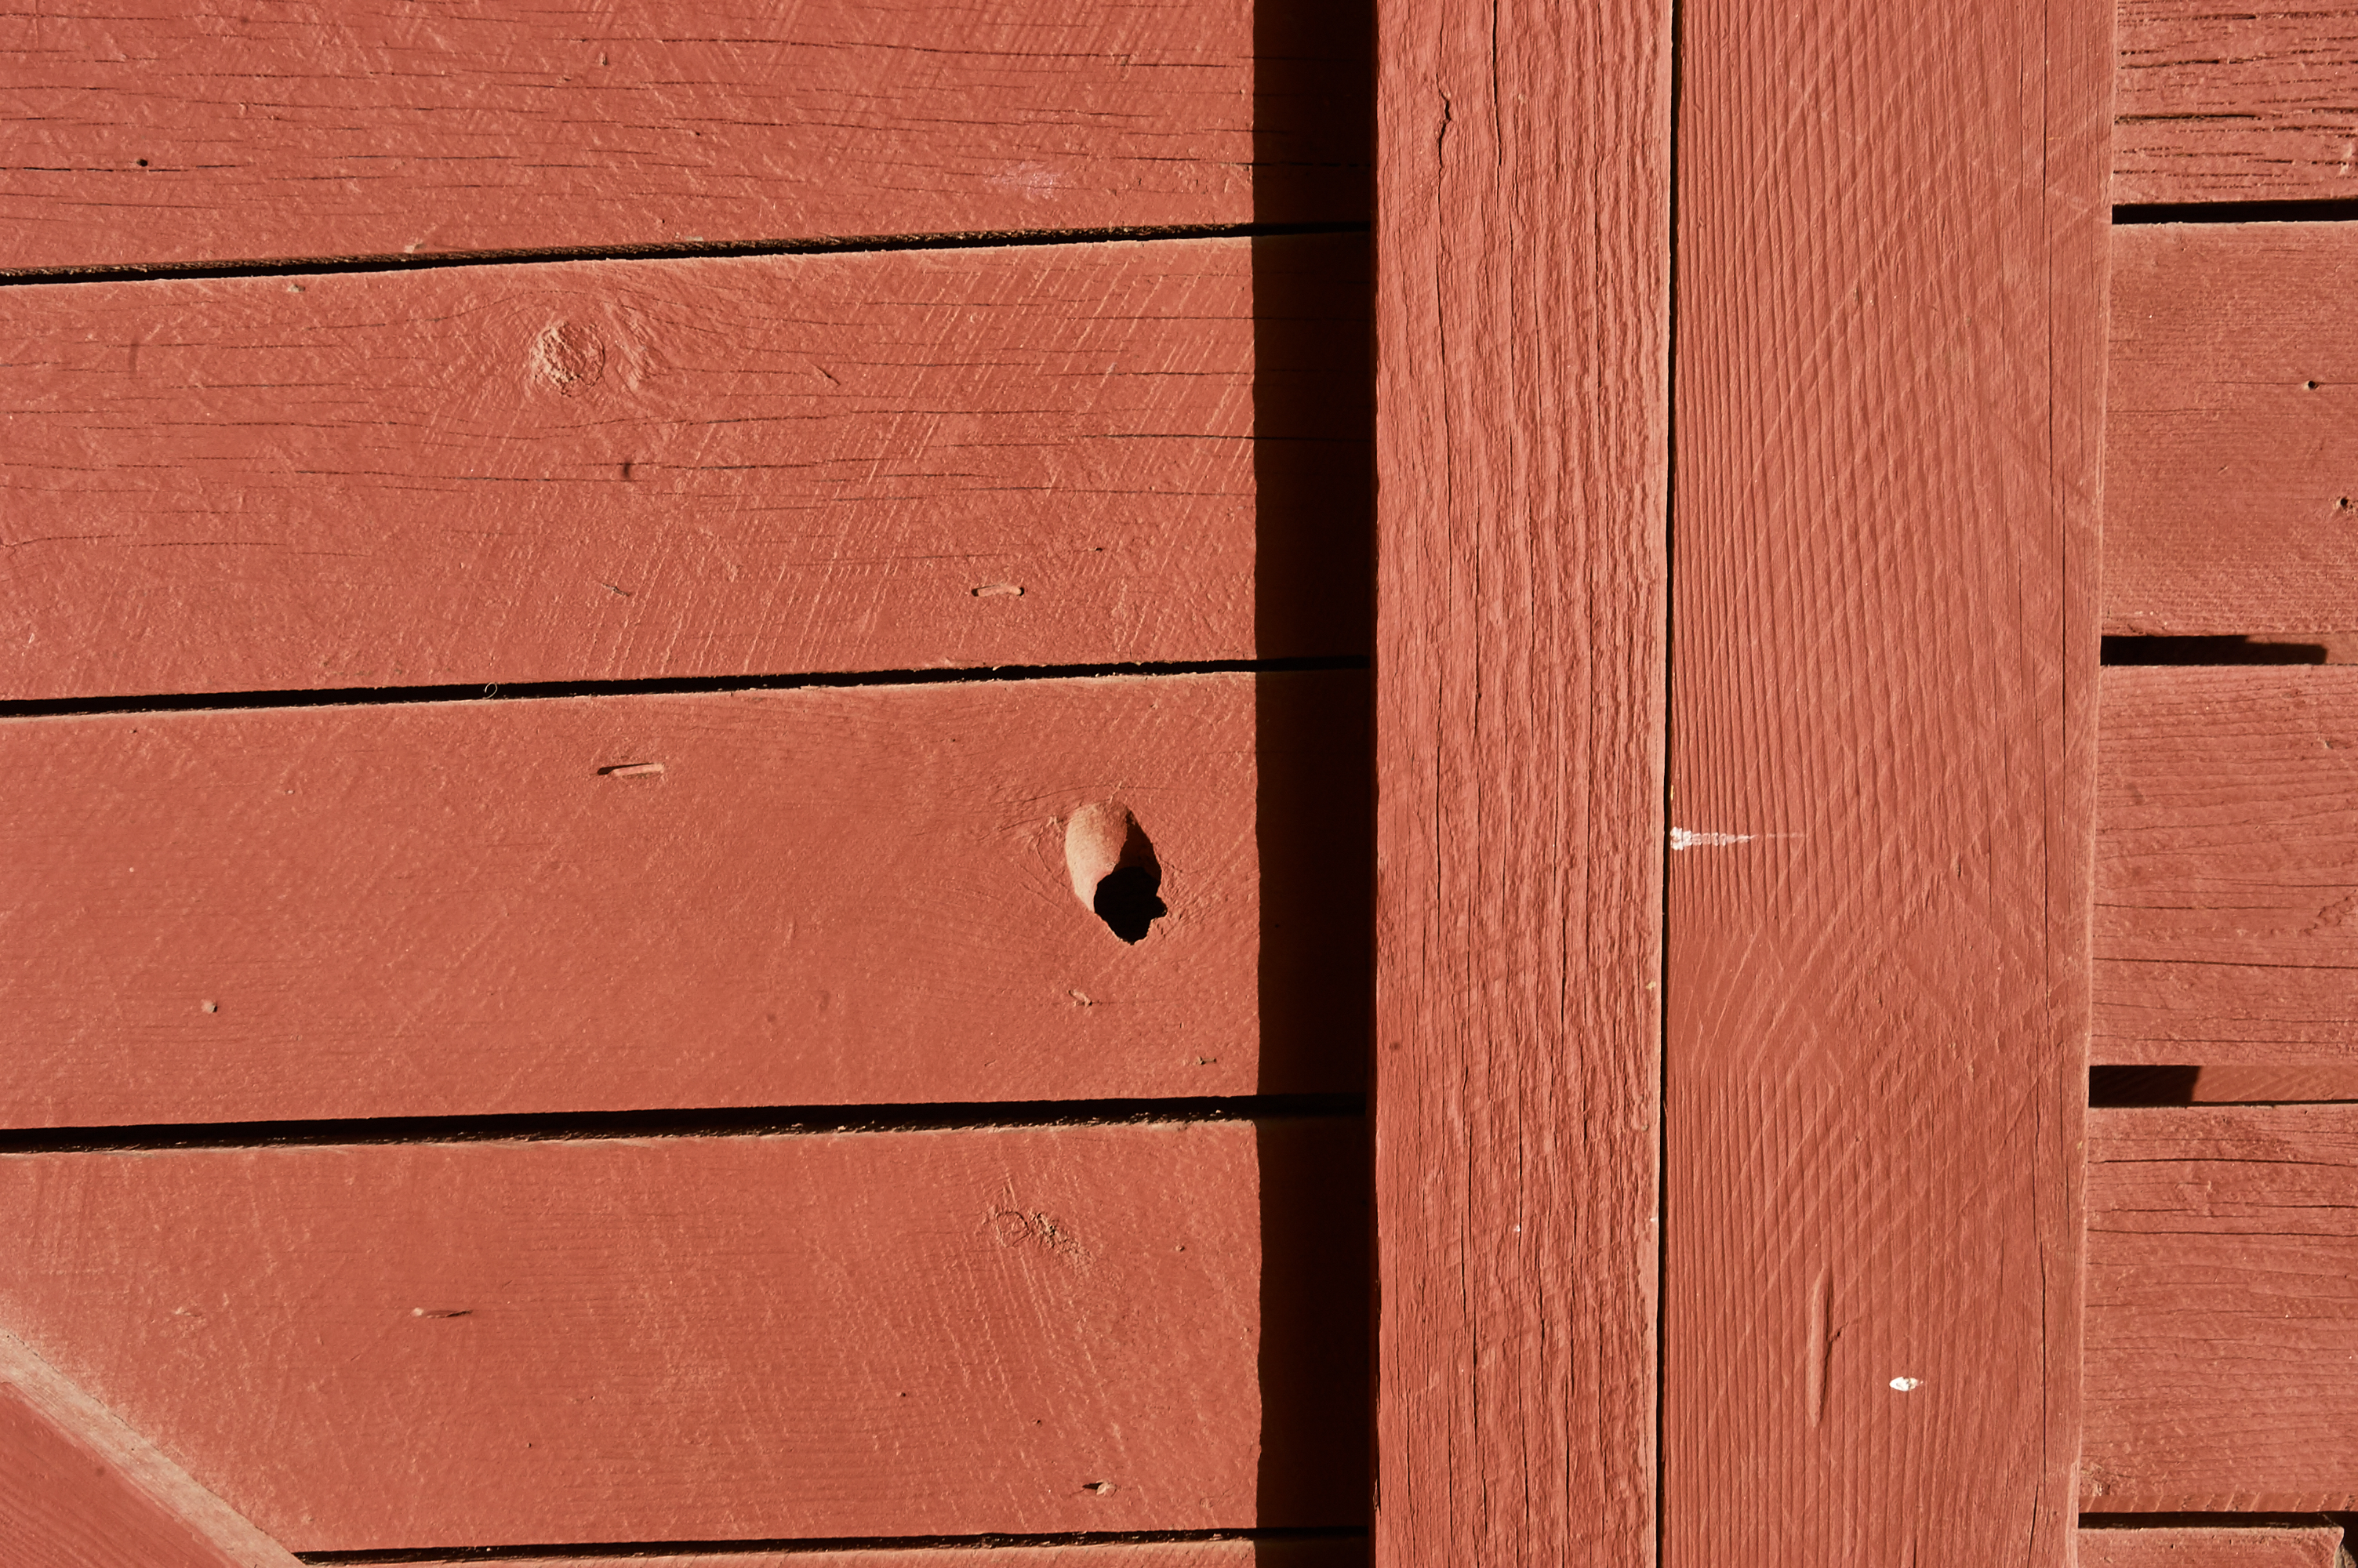
wood, wood stain, red, hardwood, wall, plank, lumber, line, siding, design, pattern, plywood, brick, door, facade, varnish